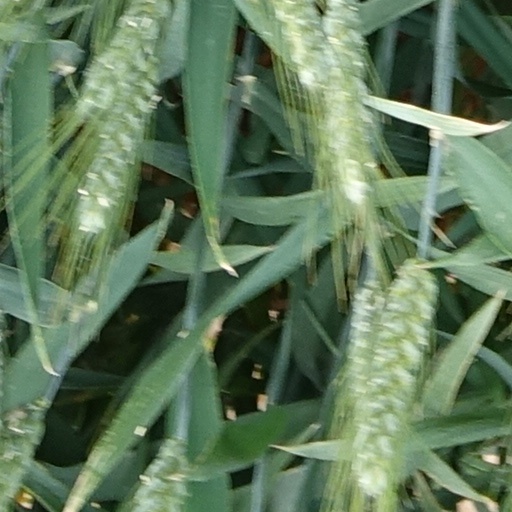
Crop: wheat